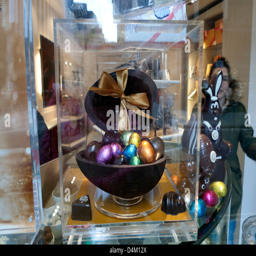
business with a giant chocolate easter egg filled with small colourful eggs